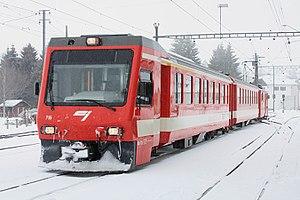
ABt 715 des Chemins de fer du Jura (CJ) en gare du Noirmont
Les Chemins de fer du Jura sont une entreprise de transport ferroviaire et routier, desservant les cantons du Jura, Berne et Neuchâtel. Son siège social est à Tavannes. Les CJ sont une société anonyme. Le nombre d'actions est de 108'500.
Le canton du Jura, officiellement la République et canton du Jura, est un canton de Suisse, dont le chef-lieu est Delémont.